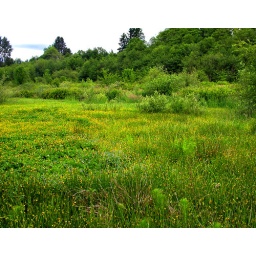
A field in spring near Kent, Washington. I liked the variations in green dotted with little yellow flowers.